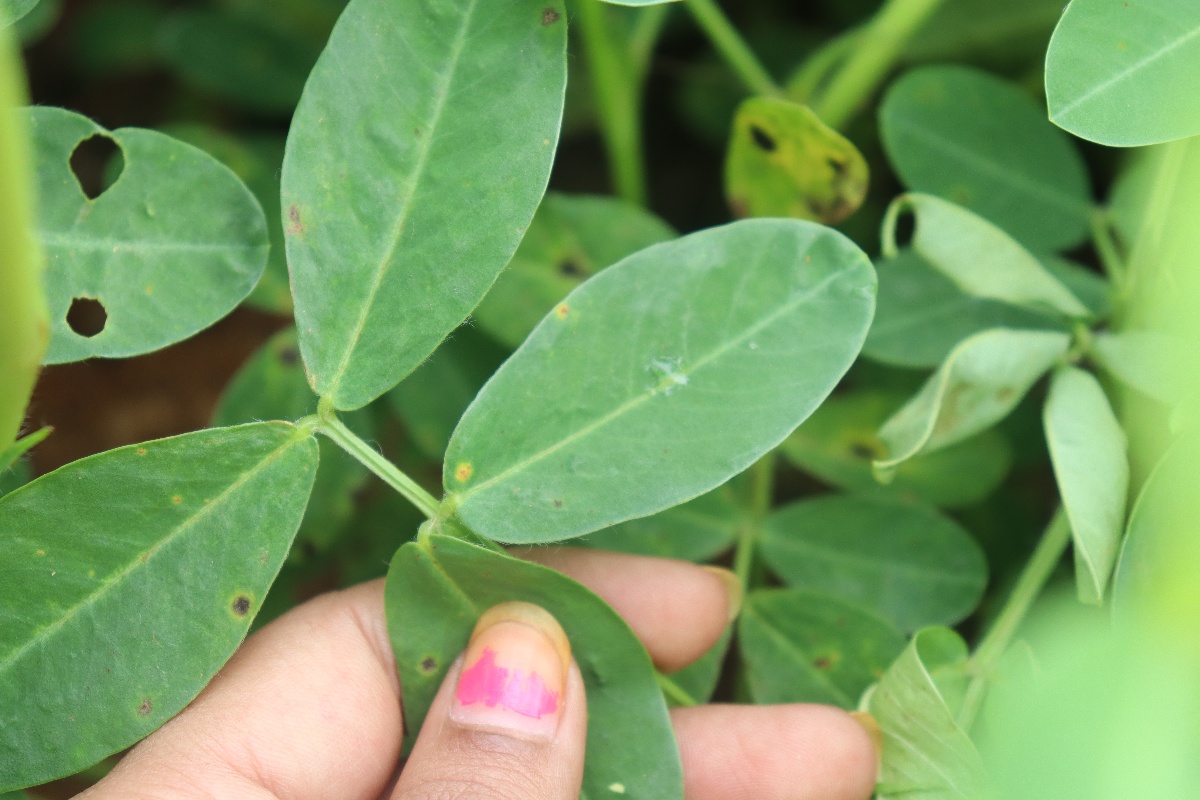
Label: early_leaf_spot